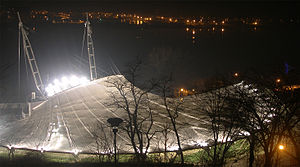
Płock / Galleri
Płock er en by ved floden Wisła i voivodskabet Masovien i det centrale Polen. En by med en rig historie på over tusind år, den tidligere hovedstad i Polen. Byen blev grundlagt engang i 900-tallet og fik Magdeburgrettigheder i 1237. Płock har 124.318 indbyggere.